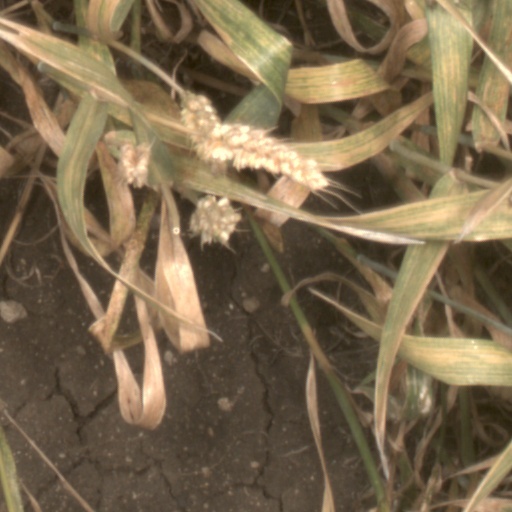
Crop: wheat